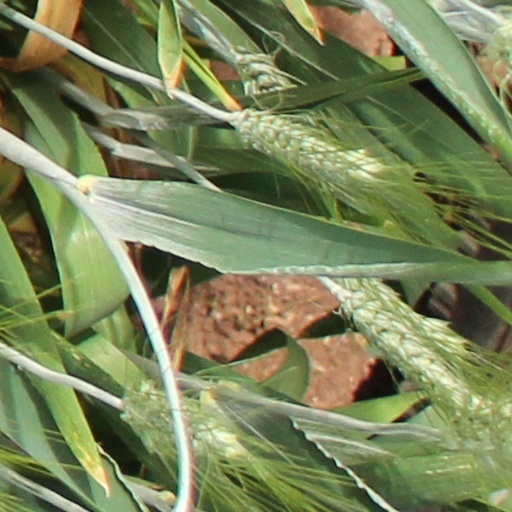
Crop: wheat